Ontario Highway 117

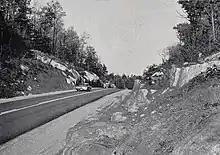
Black and white image of a paved highway travelling through a rock cut

Highway117 was originally a portion of Highway118. The Department of Highways, predecessor to the modern Ministry of Transportation, assumed control of the road between Bracebridge and Dorset on November16, 1955. The rest of the initial route of Highway118 — between Highway 69 at Glen Orchard, and Bracebridge — was assumed one week later on November23.